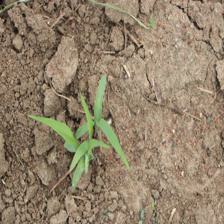
Label: Sorghum